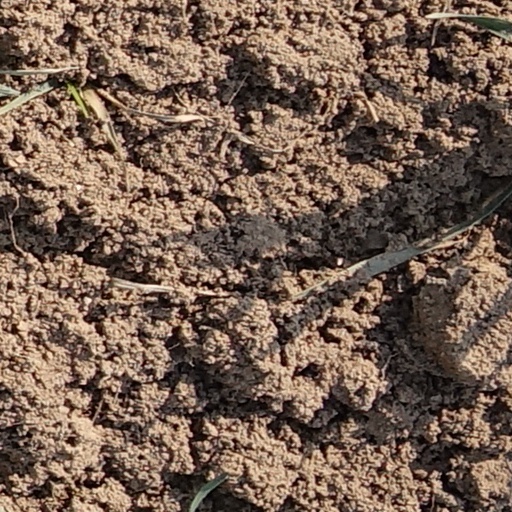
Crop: wheat